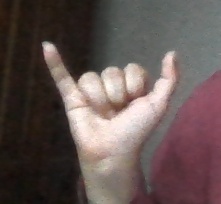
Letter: ya